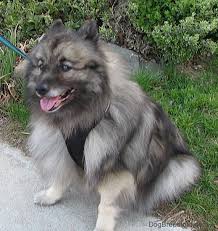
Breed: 223-n000092-keeshond